Draupadi

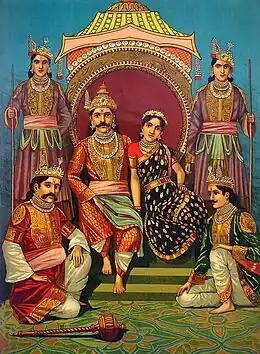
The Pandava brothers—Yudhishthira (centre), Bhima (bottom left), Arjuna (bottom right), Nakula and Sahadeva (both standing beside the throne)—with their common consort, Draupadi. Raja Ravi Varma Press lithograph.

Draupadi's marriage to the five Pandava brothers is one of the most distinctive aspects of her narrative in the "Mahabharata", and it sets her apart in the epic tradition of ancient India. Polyandry (a woman having multiple husbands), though exceedingly rare in historical records of Hindu society, is a notable feature in the "Mahabharata", where several female figures across four generations are portrayed with multiple sexual partners. Among these, Draupadi’s situation is particularly extraordinary, as she is portrayed with five legitimate husbands—the Pandavas—even though polygyny (a man having multiple wives) was the norm throughout much of Hindu history, while polyandry for women was socially impermissible.